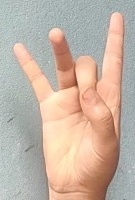
ASL sign: 8